Dawes Plan

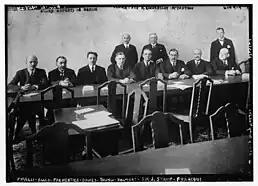
The Dawes committee in Berlin. Dawes is seated fourth from left. On his left is Owen Young, from whom the 1929 Young Plan took its name.

In 1923 the new German chancellor Gustav Stresemann ordered an end to passive resistance, implemented a currency reform that brought an end to the hyperinflation and sought discussions with the Allied Powers which would take into consideration what Germany was financially capable of paying. The Reparations Commission set up the Dawes committee, consisting of ten expert representatives nominated by their respective countries: two each from Belgium (Baron Maurice Houtart, Emile Francqui), France (Jean Parmentier, Edgard Allix), Britain (Sir Josiah C. Stamp, Sir Robert M. Kindersley), Italy (Alberto Pirelli, Federico Flora) and the United States (Charles G. Dawes and Owen D. Young). Dawes, the head of the committee, was a former army general, banker and politician. His committee was tasked with examining the stabilization of Germany's currency, its budget and its resources. Based on the studies, the committee was to recommend a realistic schedule of payments – one taking into account Germany's ability to pay – that would replace the London Schedule.